Woody Allen

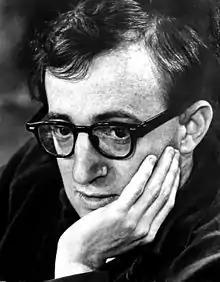
Allen in the early 1970s

In 1969, Allen directed, starred in, and co-wrote with Mickey Rose the mockumentary crime comedy "Take the Money and Run", in which he plays the low-level thief Virgil Starkwell. The film received positive reviews; critic Vincent Canby of "The New York Times" wrote, "Allen has made a movie that is, in effect, a feature-length, two-reel comedy—something very special and eccentric and funny." In 1971, Allen wrote and directed the slapstick comedy film "Bananas", in which he plays Fielding Mellish, a bumbling New Yorker who becomes involved in a revolution in a country in Latin America. The film also starred Louise Lasser as his romantic interest. In an interview with Roger Ebert, Allen said, "The big, broad laugh comedy is a form that's rarely made these days and sometimes I think it's the hardest kind of movie to make... with a comedy like "Bananas", if they're not laughing, you're dead, because laughs are all you have."